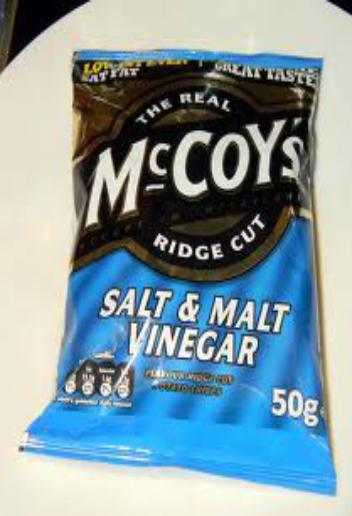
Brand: McCoys Crisps
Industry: Food